Inoue Kenkabō

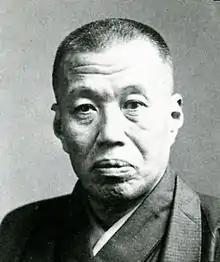

was the pen-name of a journalist and writer of "senryū" (short, humorous verse) in late Meiji, Taishō and early Shōwa period Japan. His real name was Inoue Kōichi.